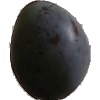
Label: Plum 3